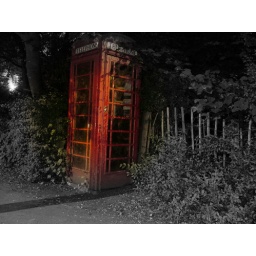
red phone box only on in roundhay